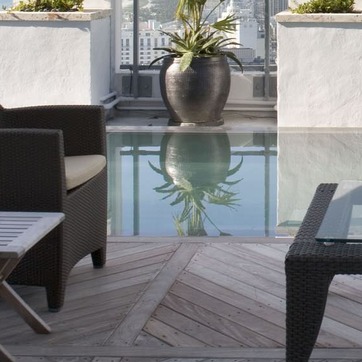
Material: water